Holden Astra

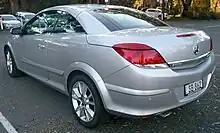
2006-2009 Astra Twin Top convertible

MY06.5: Quality control related revisions from June 2006 added head-protecting side curtain airbags as standard equipment for the CDX. Also released was the turbodiesel hatchback, badged CDTi. Two versions of the diesel were offered: a 1.9-litre version with teamed with a six-speed manual transmission known as the "Z19DTH", and a six-speed automatic model with the "Z19DT", producing . This was a first for the Astra in Australia, but not New Zealand where the Astra TS had previously been offered with a 1.7-litre turbodiesel. Acceleration was fair to average, but fuel economy was improved over the outgoing model. Astra CD and CDX models received front fog lamps, previously only found on the CDXi.